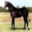
Label: horse